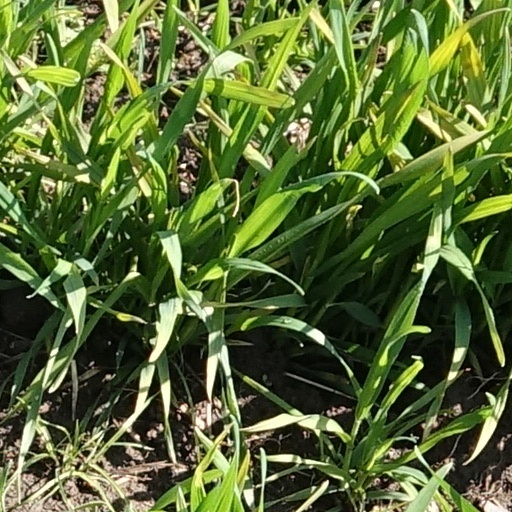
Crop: wheat